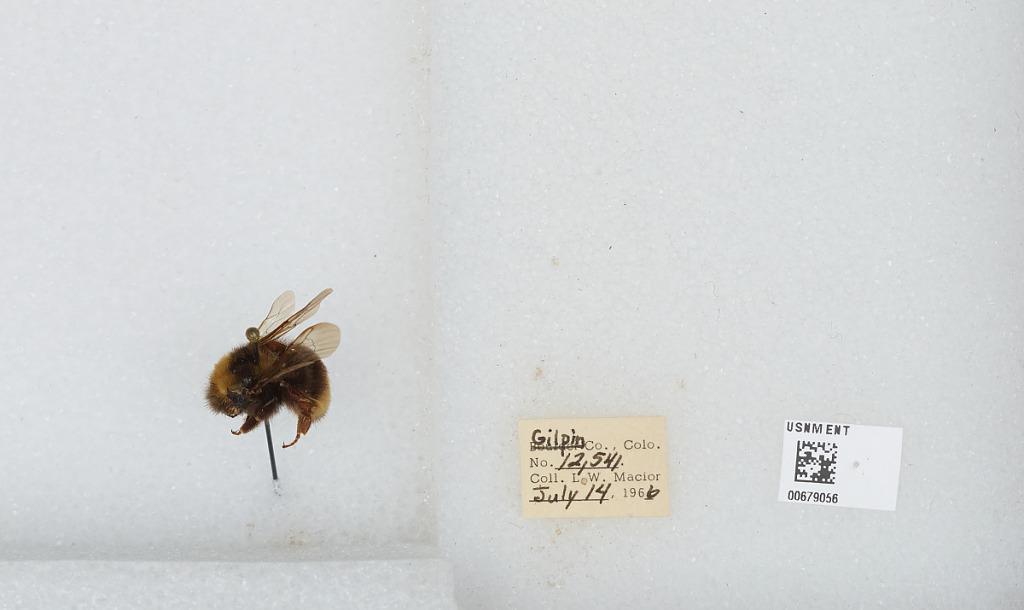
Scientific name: Bombus (Bombus) occidentalis Greene
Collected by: L. Macior
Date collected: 1966-7-14
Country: United States
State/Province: Colorado
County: Gilpin
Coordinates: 39.8908, -105.508